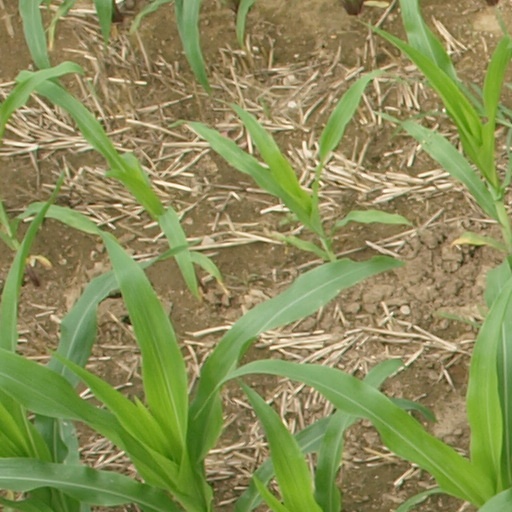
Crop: maize; corn